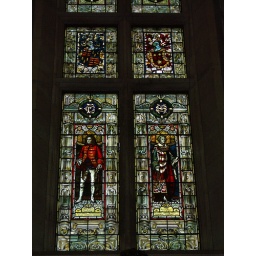
tint glass window in the castle